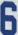
Number: 6